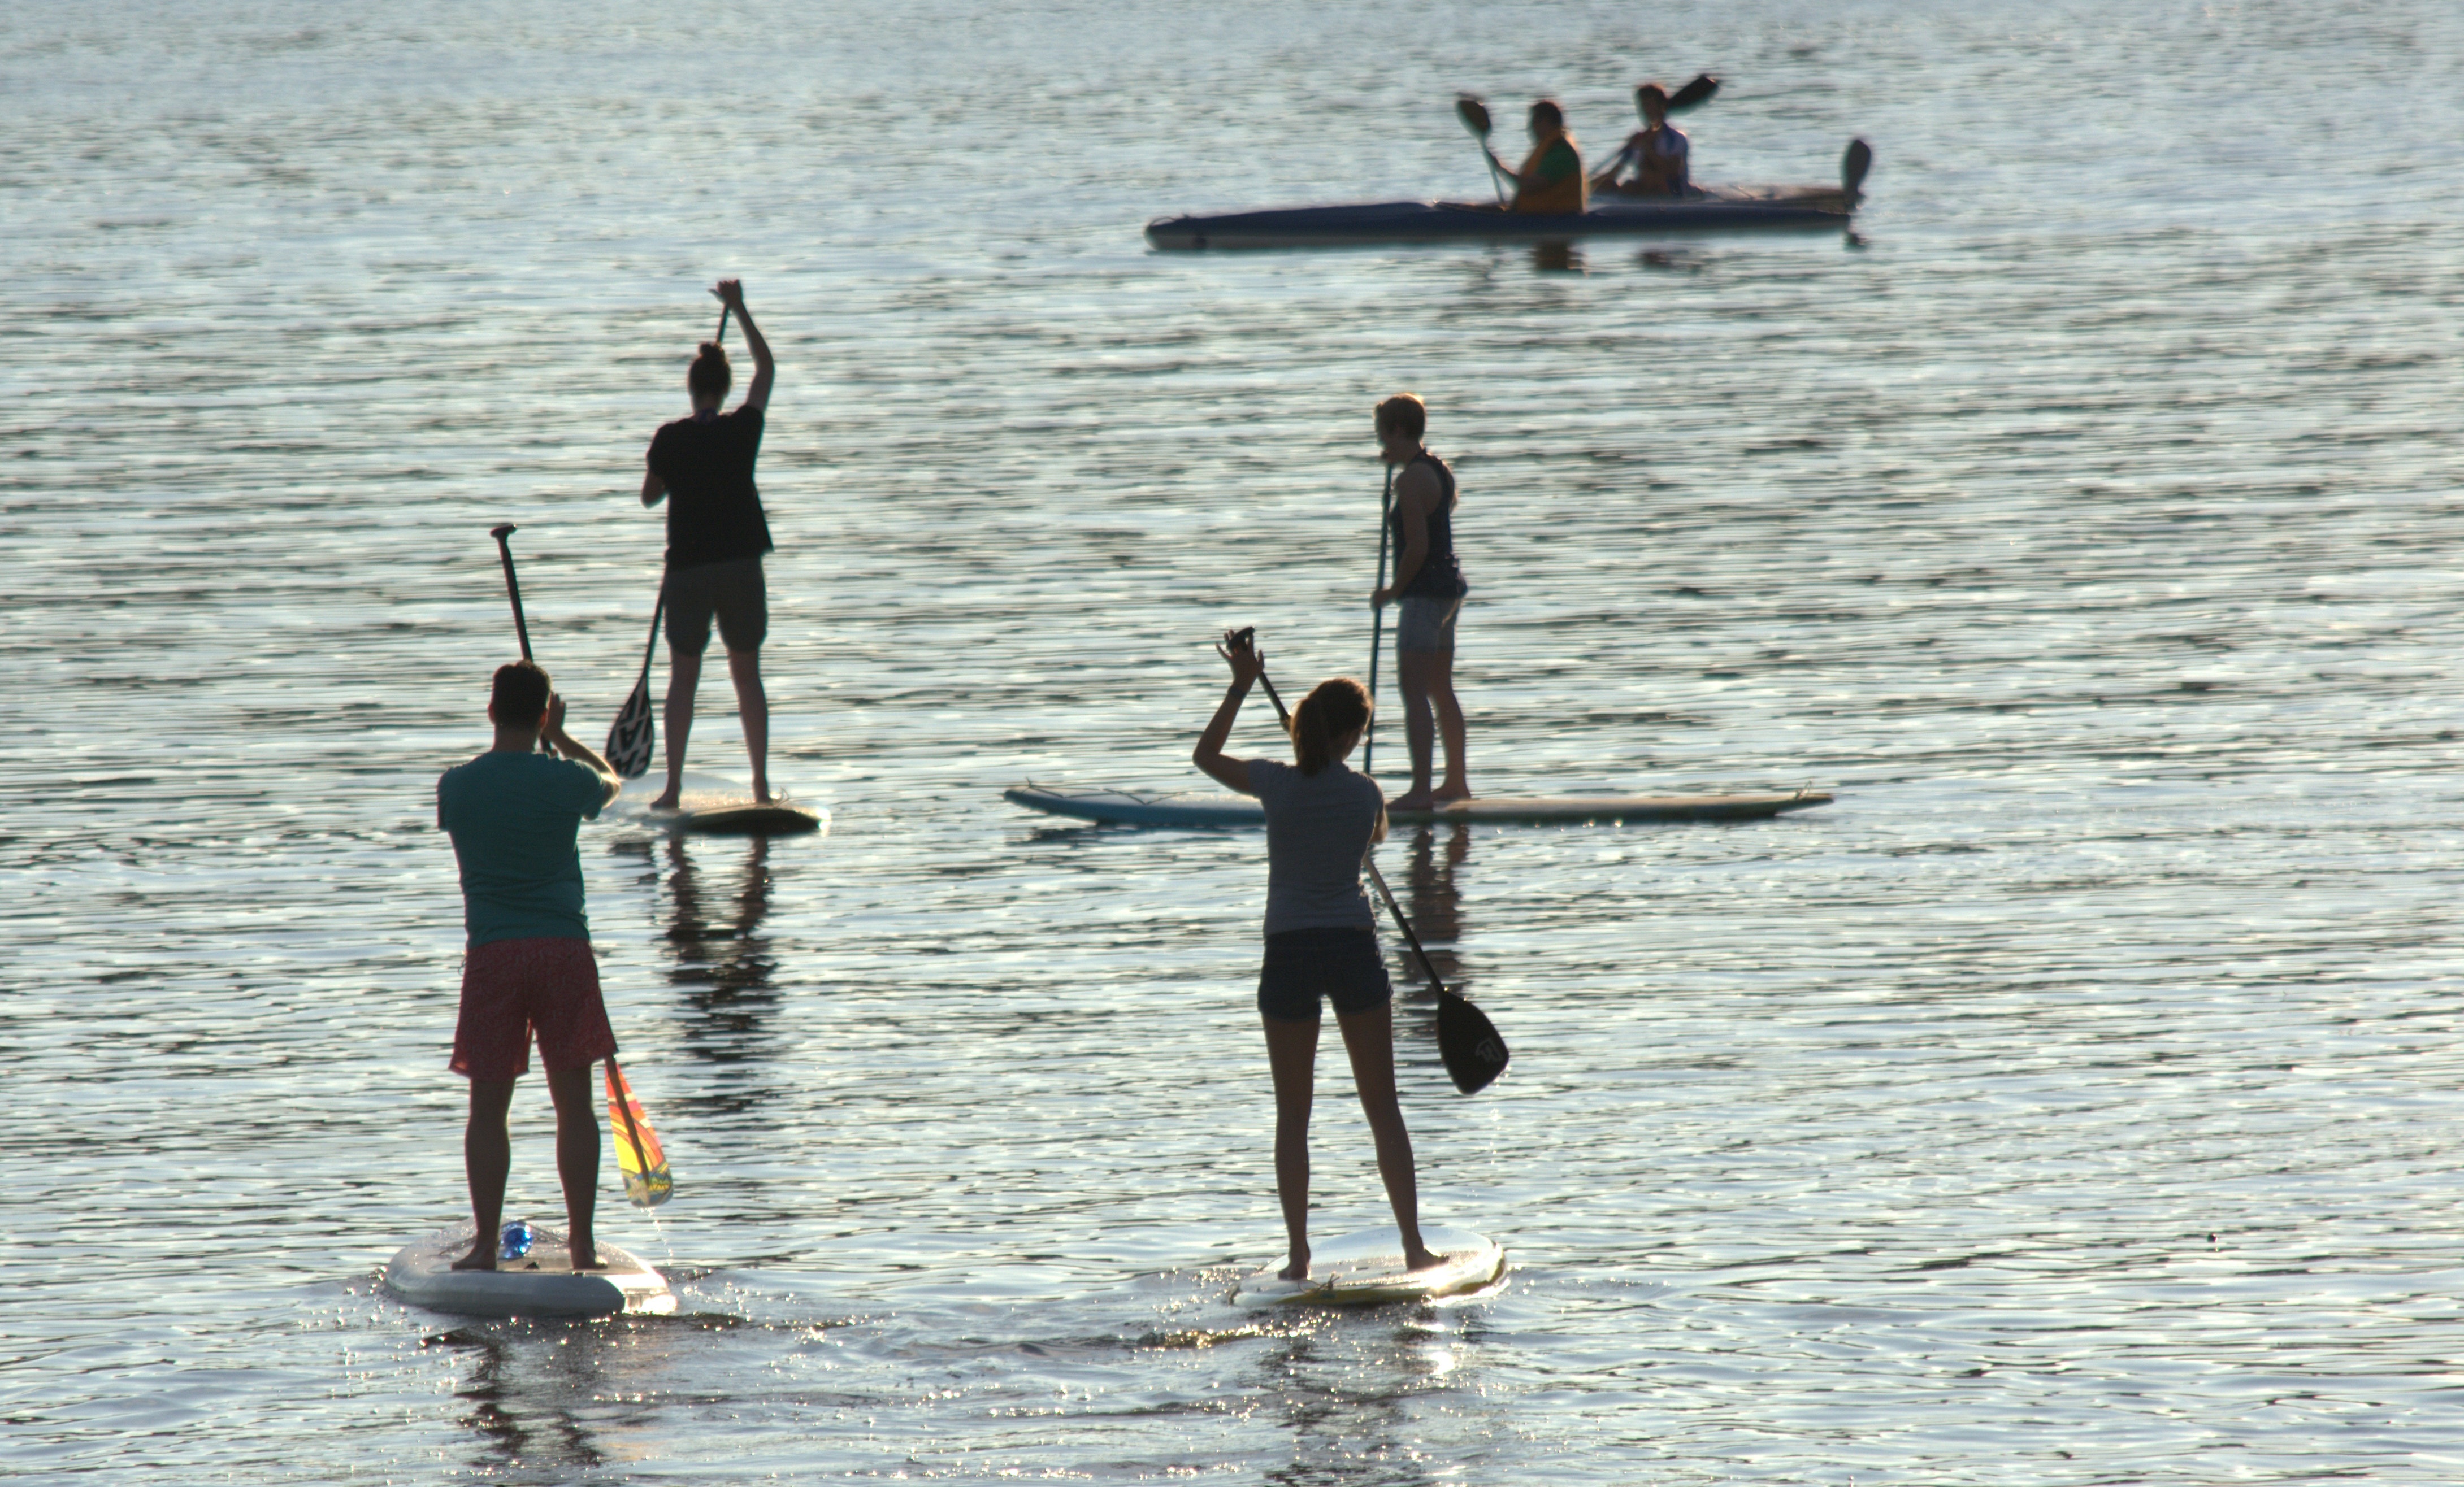
beach, sea, water, sport, paddle, leisure, boating, hamburg, alster, water sport, winterhude, standup paddle